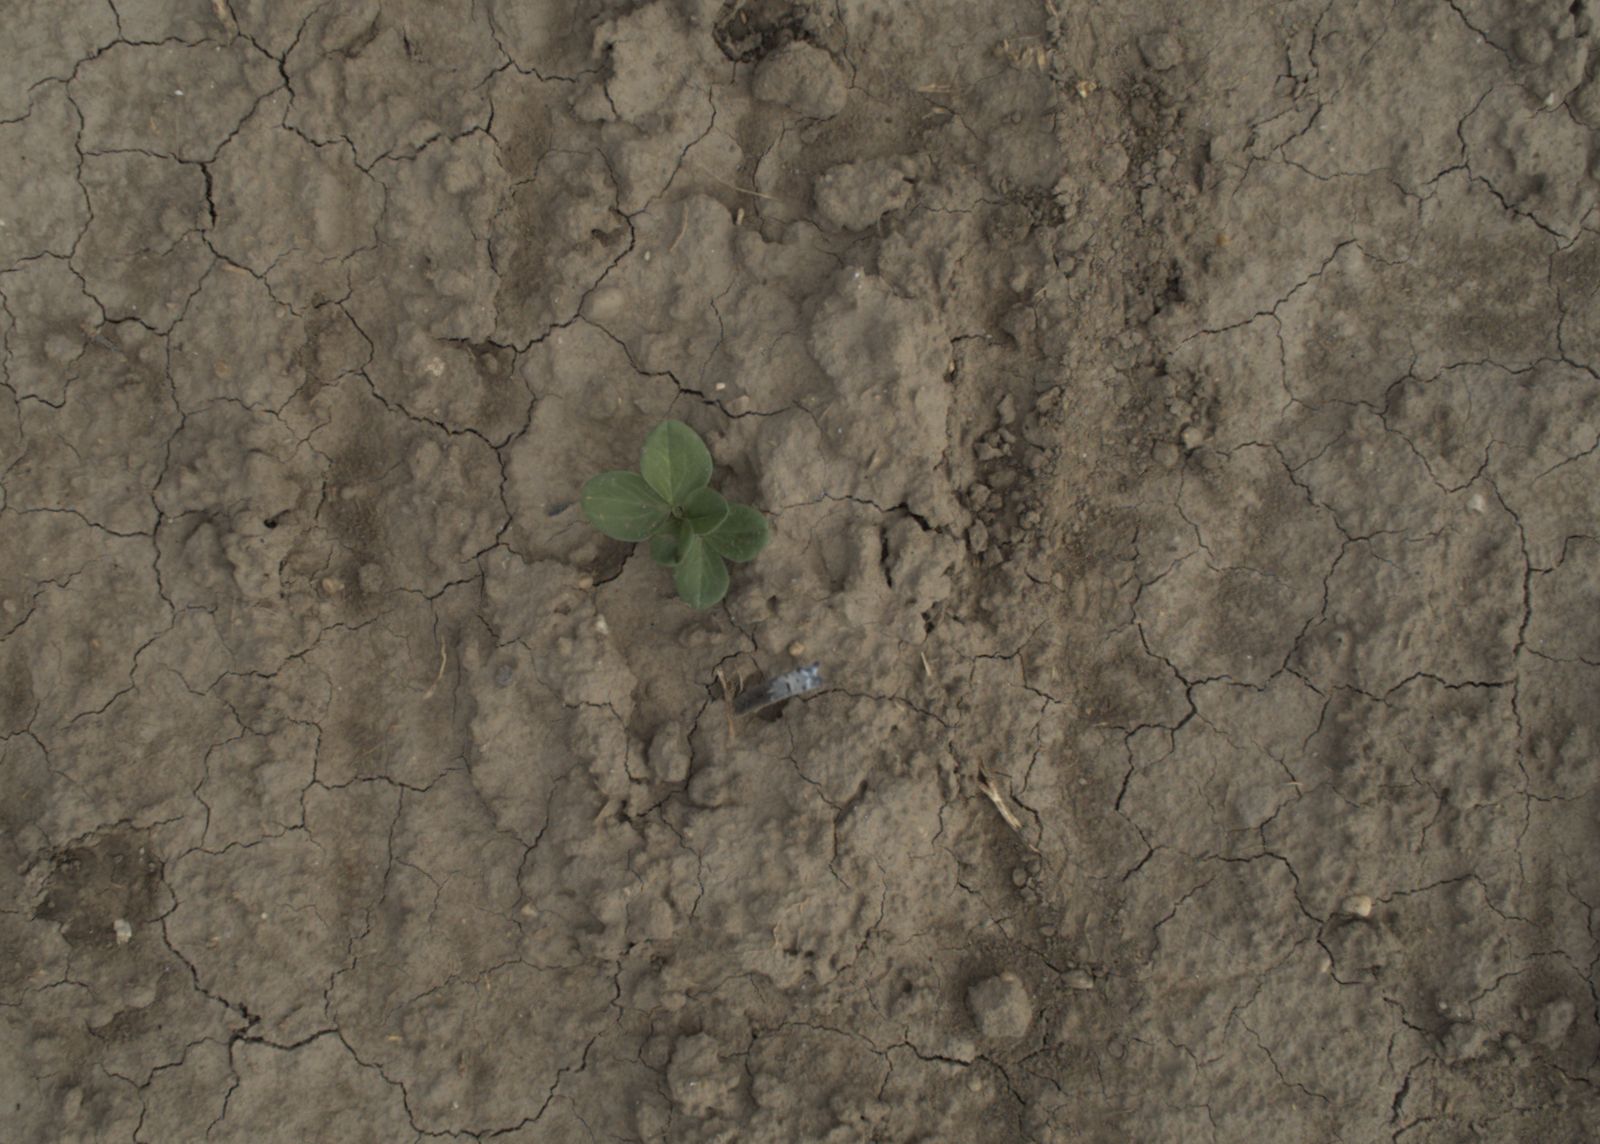
Capture date: 21.09.2021 10:48:22
Weather: mixed
Wind: light
Seeding date: 02.09.2021
Plant canopy height (mm): 962